Ronny Labonne

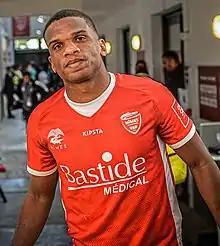
Labonne in 2022

Ronny Labonnne (born 14 September 1997) is a Martiniquais professional footballer who plays as a right-back for French club Caen and the Martinique national team.